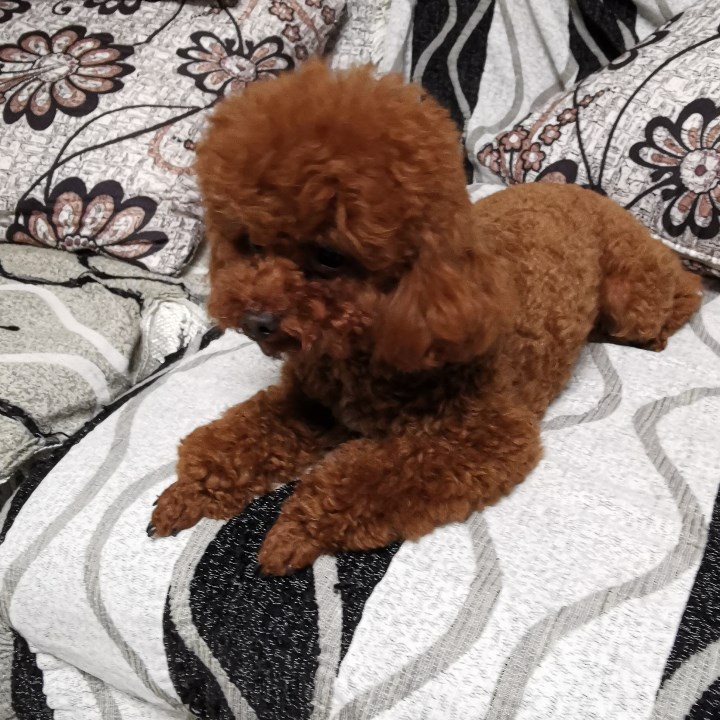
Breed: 7449-n000128-teddy